Main campus of the Georgia Institute of Technology

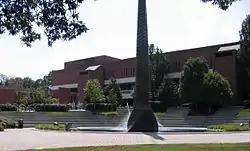
Fred B. Wenn Building, with the Kessler Campanile in the foreground

Located on the northeast corner of campus, Hank McCamish Pavilion serves as the home venue for both the Georgia Tech Yellow Jackets basketball team and the Georgia Tech Yellow Jackets women's basketball team. Originally known as Alexander Memorial Coliseum, the arena has been a fixture on campus since its construction in 1956 and experienced a massive renovation and re-opening in 2012.